Hòa Hảo

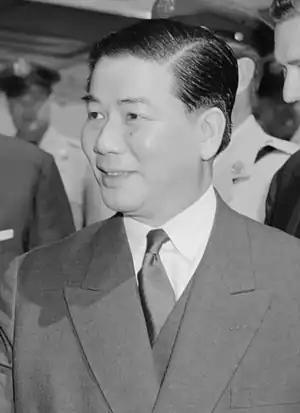
South Vietnamese president Ngô Đình Diệm during a meeting with the U.S. President Eisenhower, 8 May 1957.

Sổ avoided the stigma of being labeled a Japanese puppet by forecasting the empire's defeat months in advance. His movement joined the nationalist front that took power in the interregnum following Japan's surrender to establish a united resistance to both the Japanese and the French. Sổ requested and received a Communist cadre to assist him in training his followers. The Japanese requested from Sổ and his followers more crops, but instead, he advised peasants to stop farming, putting his new alliance with the ICP in jeopardy, as the Communists regarded southern rice as critical to ending the northern famine. Peasants were persuaded to partially restore production levels by local Communists, and the ICP maintained its precarious unity with the Hòa Hảo in the common cause of independence. The Hòa Hảo, Việt Minh, and Cao Đài, another religious group, united in the independence effort and the ICP took power in Saigon during the August Revolution. The Việt Minh proclaimed themselves to be Vietnam's legitimate government. The French, alongside the Cao Đài and Hòa Hảo, other local political organizations, and the Binh Xuyen forces all disputed this claim. Thus, the Hòa Hảo clashed with Việt Minh as well as the Cao Đài. Militarily superior to the Việt Minh, the Hòa Hảo became the main political power in the Mekong Delta region, constituting a huge threat to the Communists. The religious leadership was unwilling to toe the Việt Minh line from Hanoi.